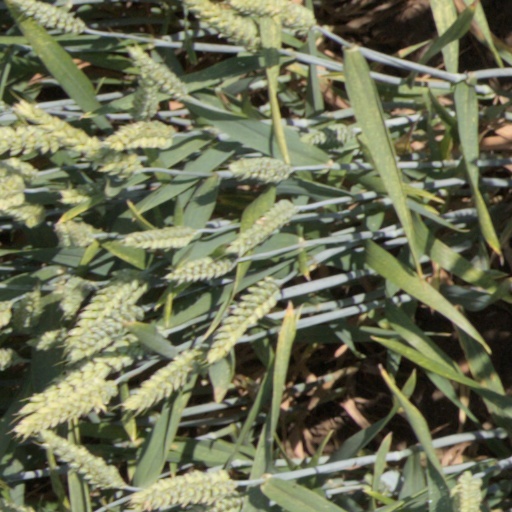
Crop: wheat